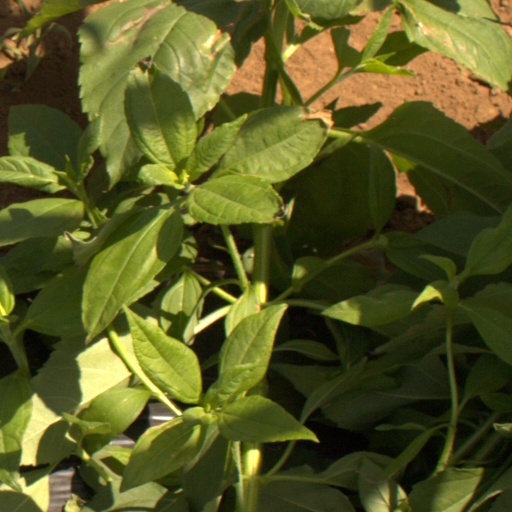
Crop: Jerusalem artichoke